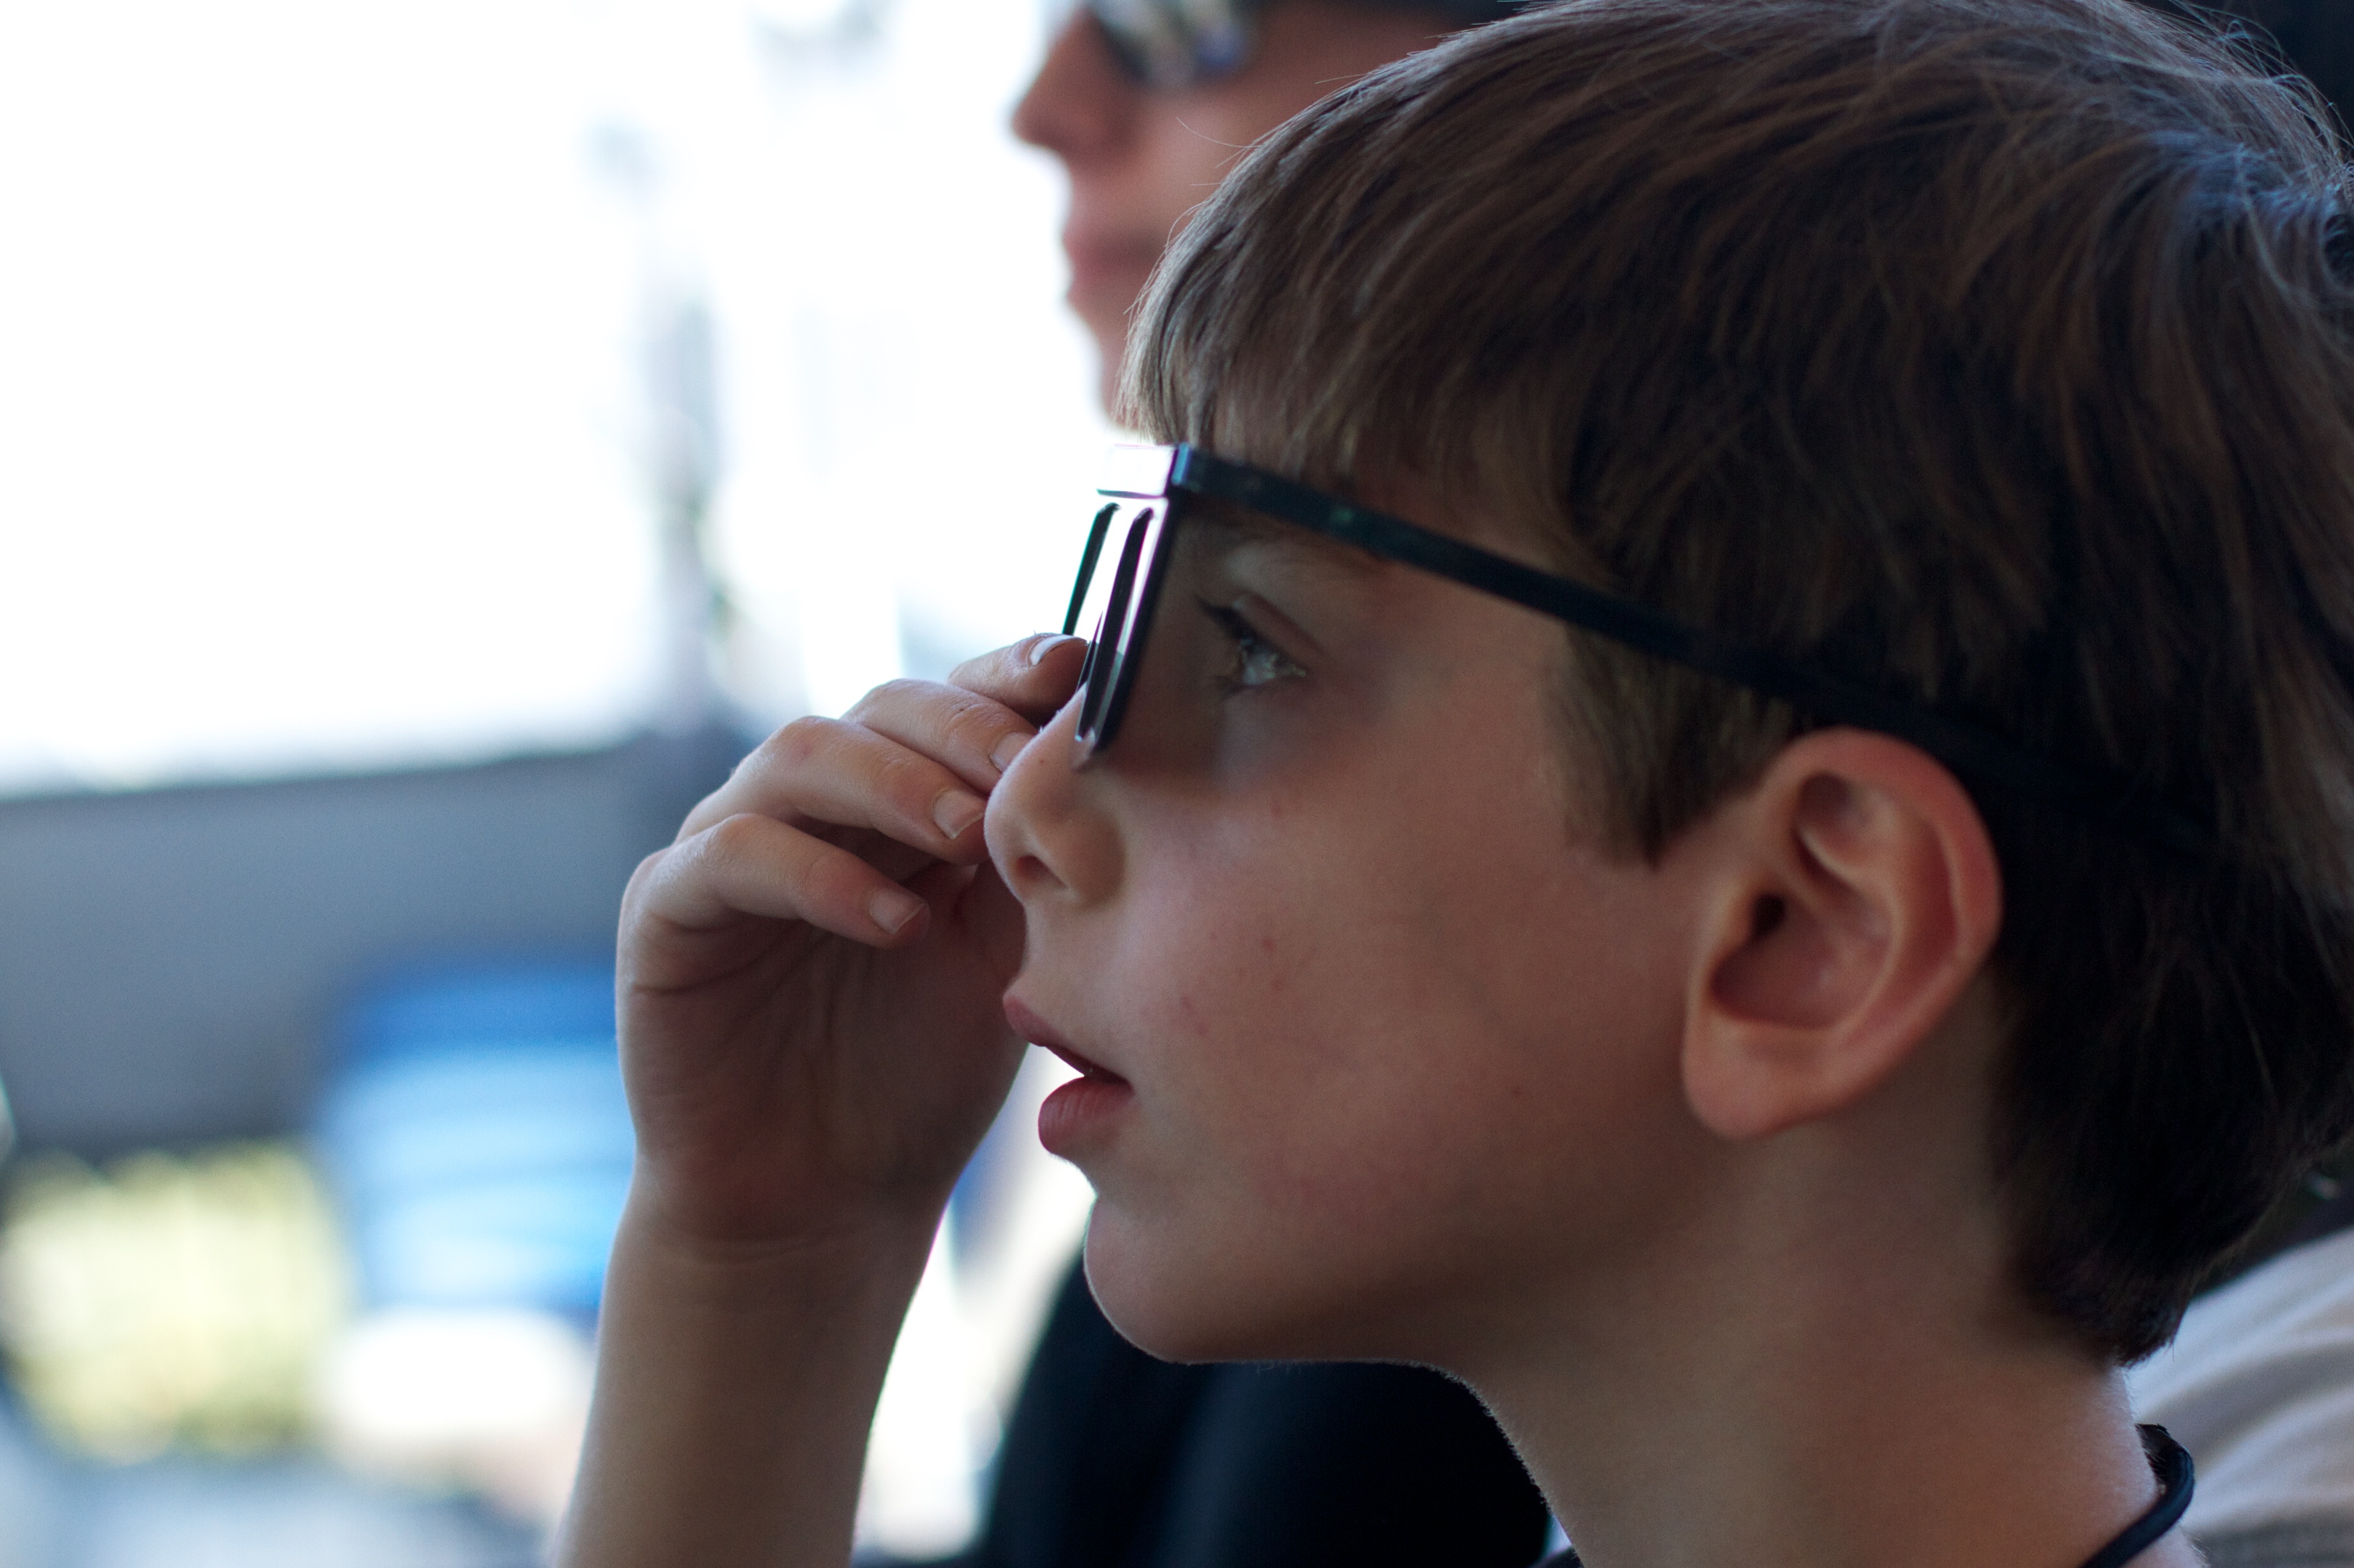
person, portrait, facial expression, conversation, human body, face, nose, sunglasses, eye, glasses, head, organ, interaction, sense, vision care, human action